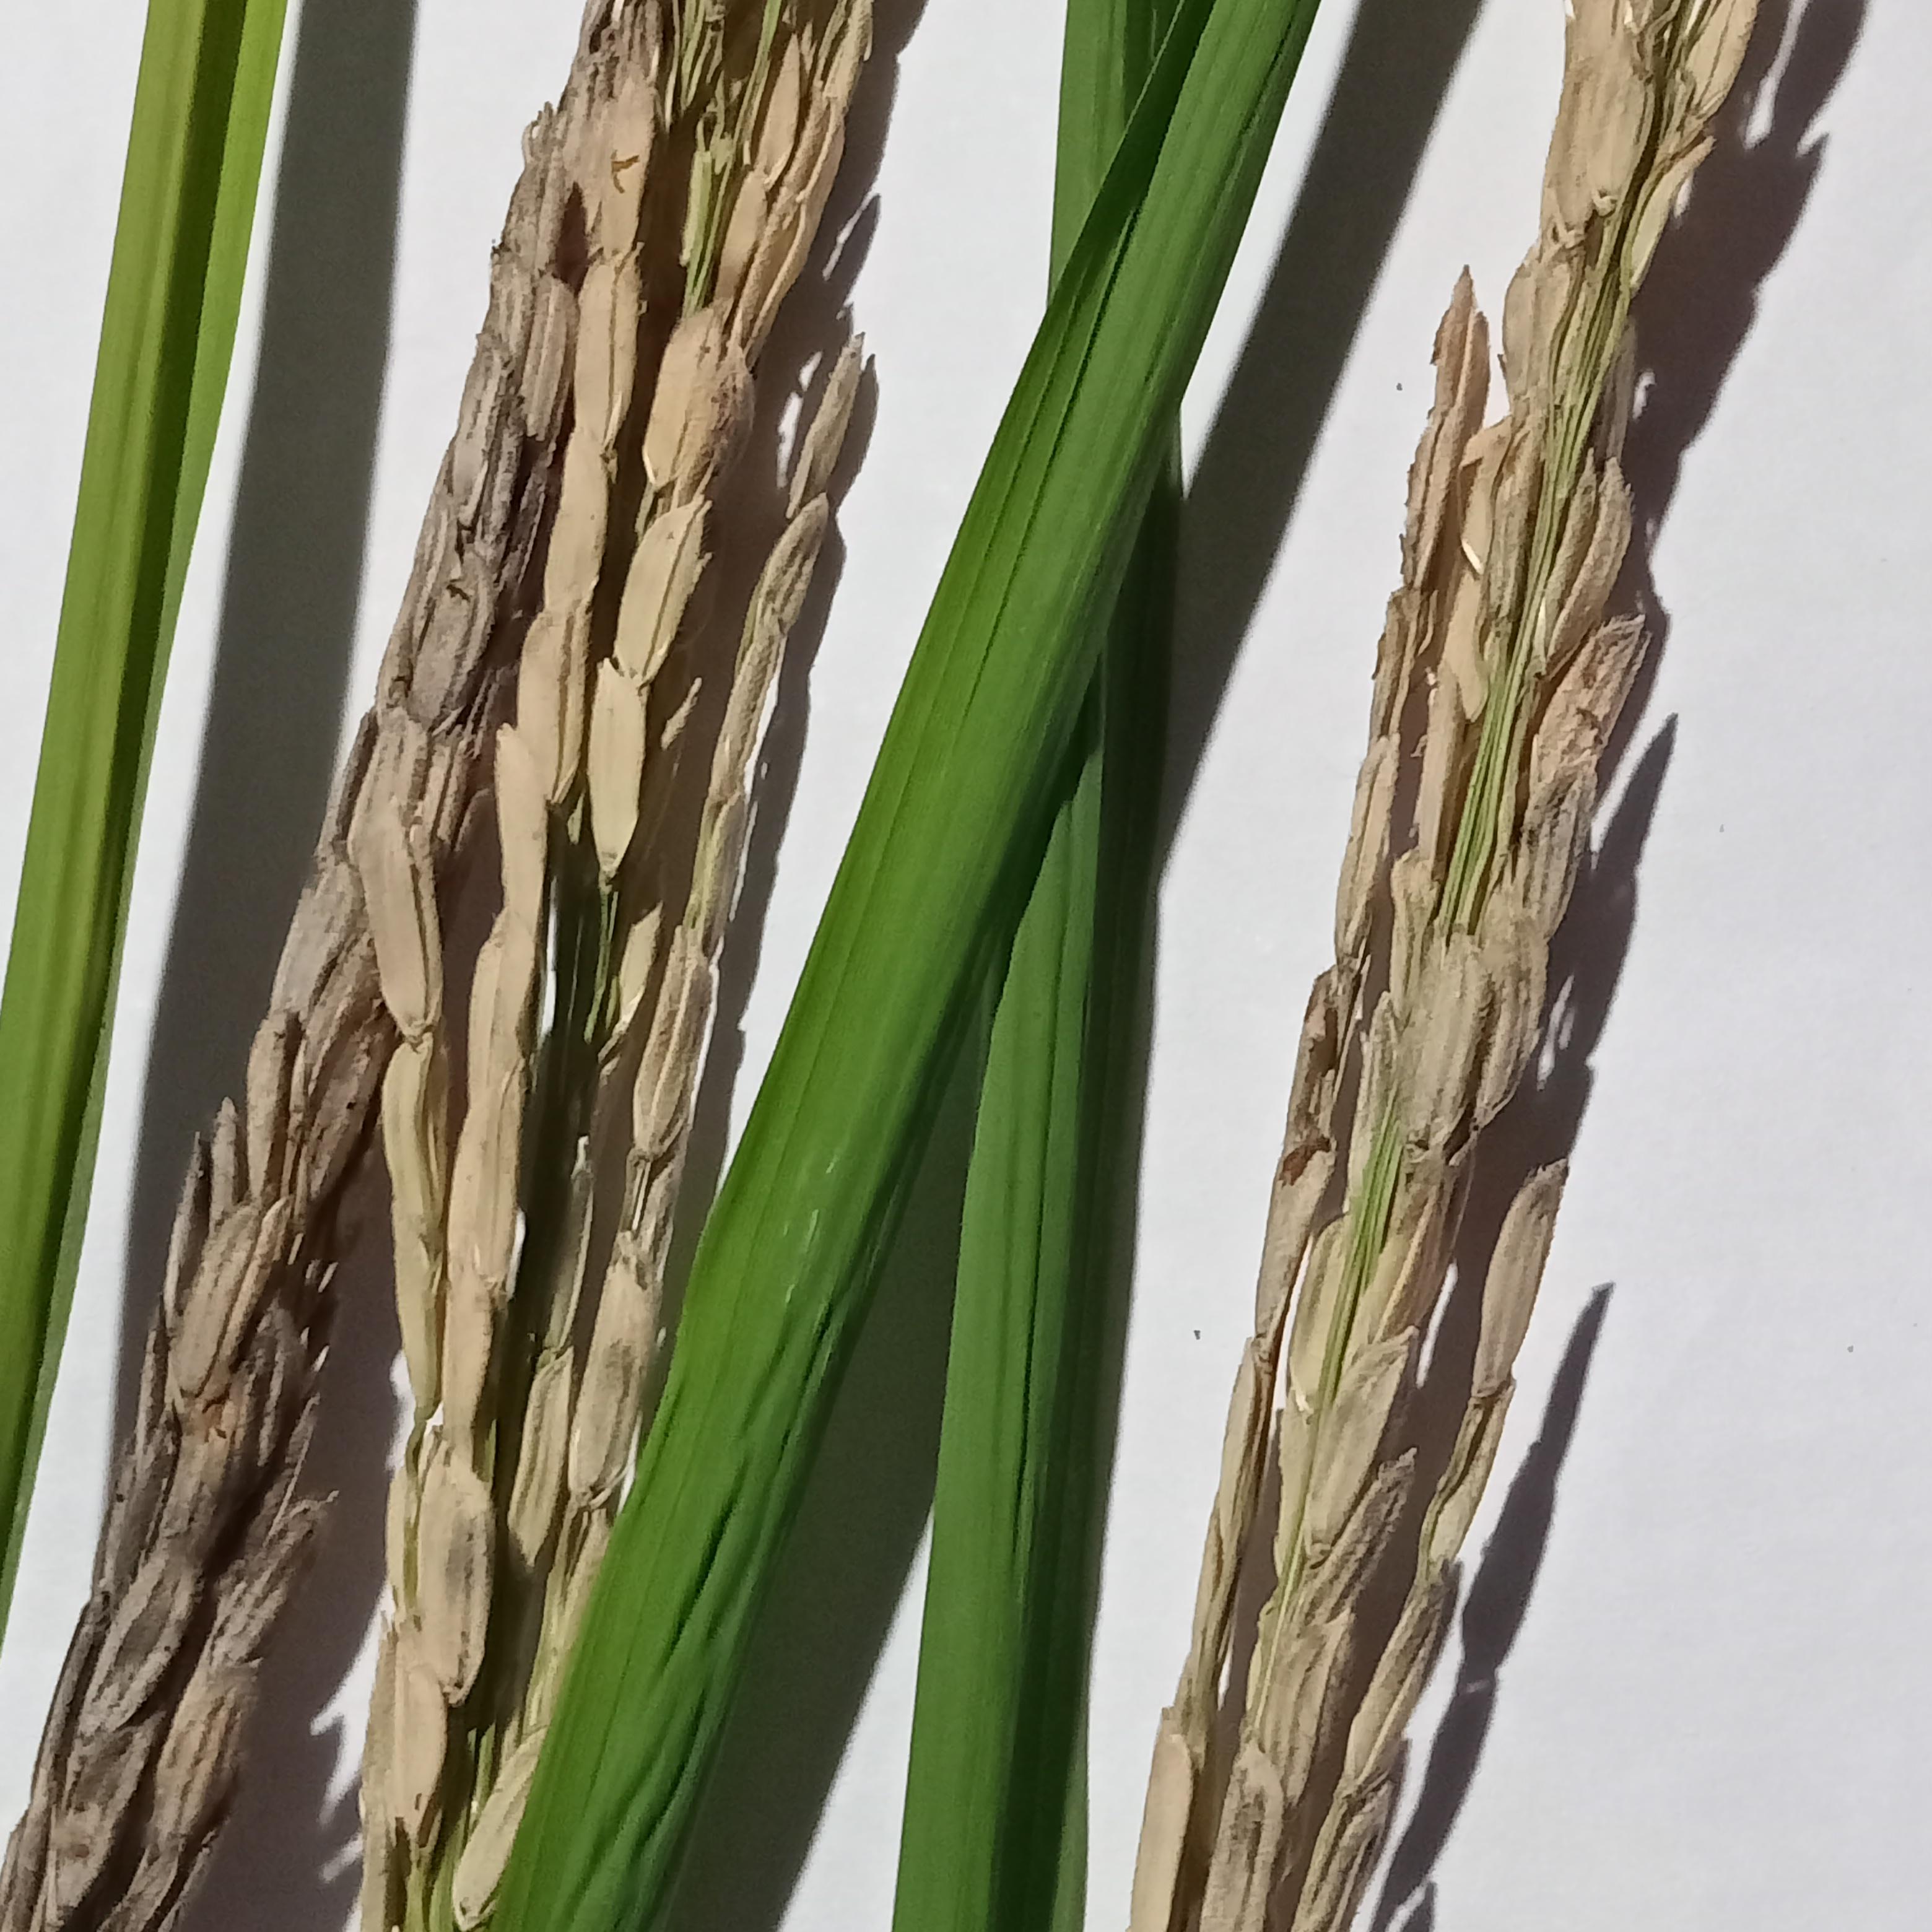
Label: Rice___Neck_Blast